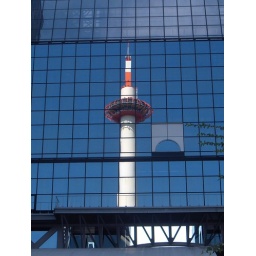
Kyoto tower reflection in the train station reflection